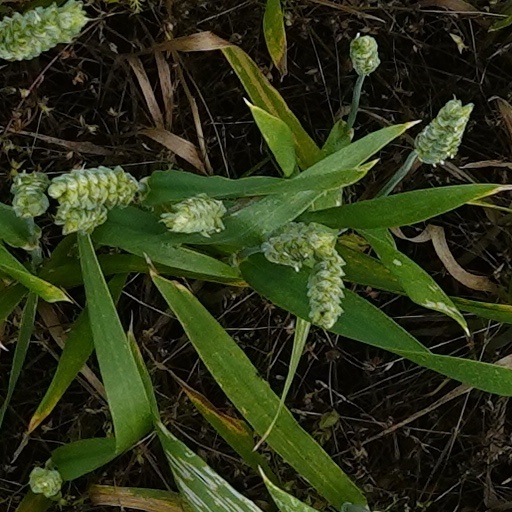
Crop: wheat